Tayyare Apartments

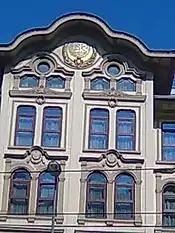
Facade detail

The Tayyare Apartments (initially or later ) are a complex of four buildings designed by Turkish architect Mimar Kemaleddin, completed in 1922 and located in the old city of Istanbul, Turkey. The apartments were originally built as public housing for the victims of a great fire, converted later into hotel premises. Formerly Ramada Hotel and then Merit Antique Hotel, the complex is currently a five star hotel of the Crowne Plaza Hotels & Resorts chain named Crowne Plaza Istanbul Old City.